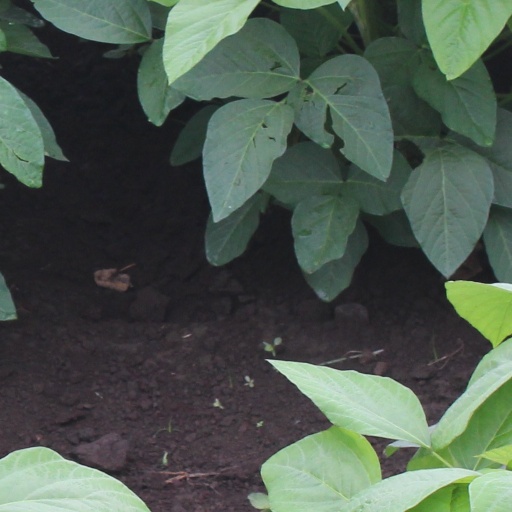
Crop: soybean